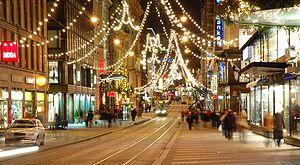
Aleksanterinkatu est une rue principale d'Helsinki en Finlande.